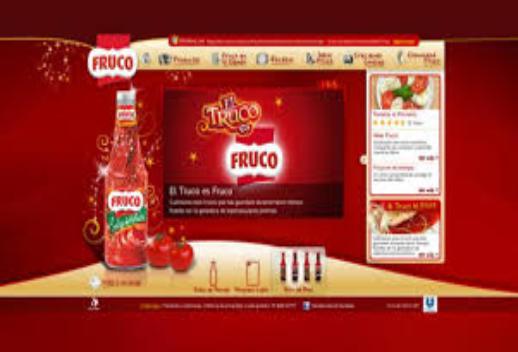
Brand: Fruco
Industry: Food